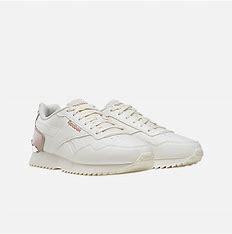
Brand: Reebok
Model: Royal Glide Ripple Clip